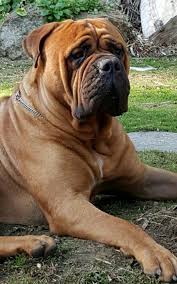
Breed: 231-n000077-bull_mastiff